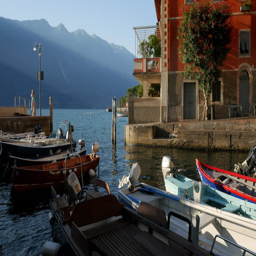
woman takes pictures of boats standing at the pier on a beautiful morning